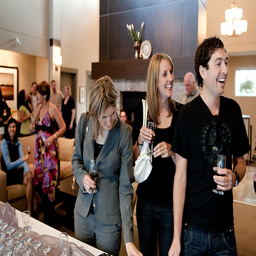
Three people standing near a table with several glasses on it.
three young people holding wine glasses laughing
A group of people drink wine and socialize.
A wine tasting where people gather is an enjoyable event.
People are smiling as they wait to get their food.